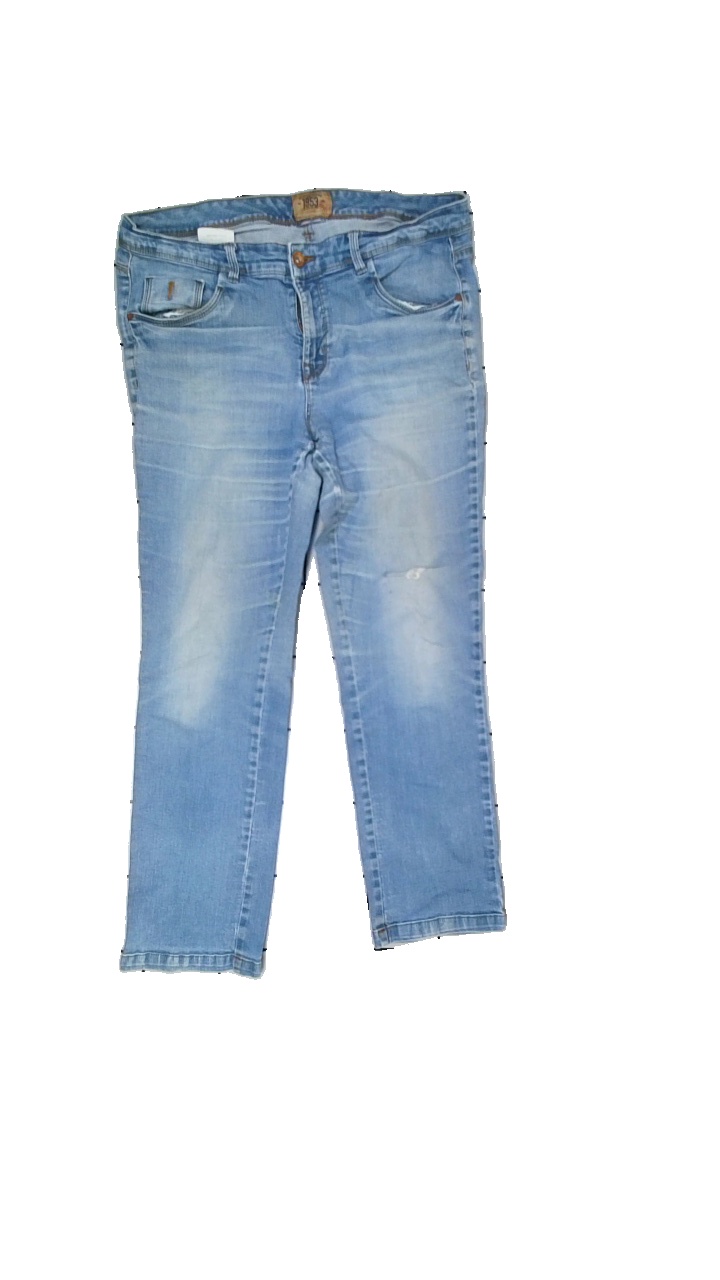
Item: Jeans (Ladies)
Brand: H&m
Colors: Blue
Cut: Regular
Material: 100% cotton
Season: All
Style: Denim
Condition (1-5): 3
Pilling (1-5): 4
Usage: Reuse
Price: <50